Aaron LaBerge

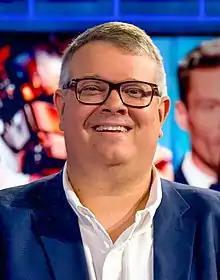
LaBerge in 2019

Aaron LaBerge is an American technology executive and the chief technology officer (CTO) of Penn Entertainment. Prior, he was the president and chief technology office of Disney Entertainment and ESPN., where he was responsible for linear and digital media distribution technology, ad technology, consumer data platforms, and the development of all streaming and consumer-facing digital products for the company globally. It was announced that he was leaving Disney on April 22, 2024.